Dalibor Đurđević

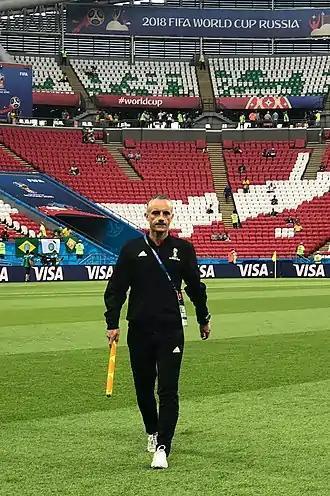

Having been a part of the referee team in charge of the UEFA Champions League round-of-16 return leg in March 2015 between Borussia Dortmund and Juventus, and the quarter-final first leg between Atlético Madrid and Real Madrid, they later refereed the Europa League semi-final return leg FC Dnipro vs SSC Napoli.